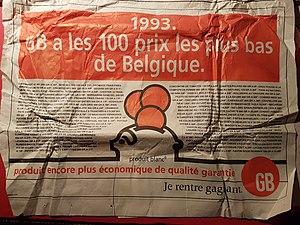
Publicité des magasins GB en 1993
GB était une enseigne belge de supermarché, exploitée en Belgique et remplacée par Carrefour. Les supermarchés GB faisaient partie de l'ancien Groupe GIB et son siège social se situait dans la Rue Neuve, 111 à 1000 Bruxelles.